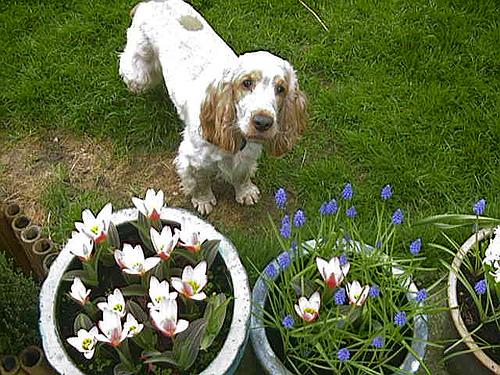
Breed: english cocker spaniel